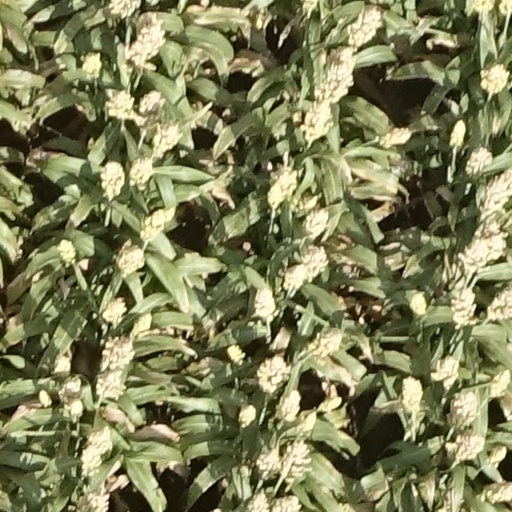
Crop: sorghum